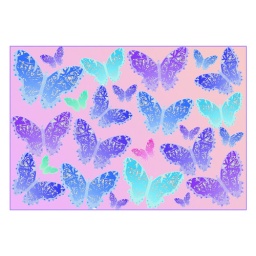
Blue butterfly fly in the pink by Valxart